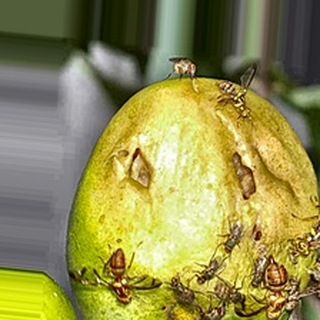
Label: guava_fruit_fly